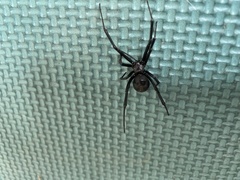
Species: Lactrodectus_hesperus